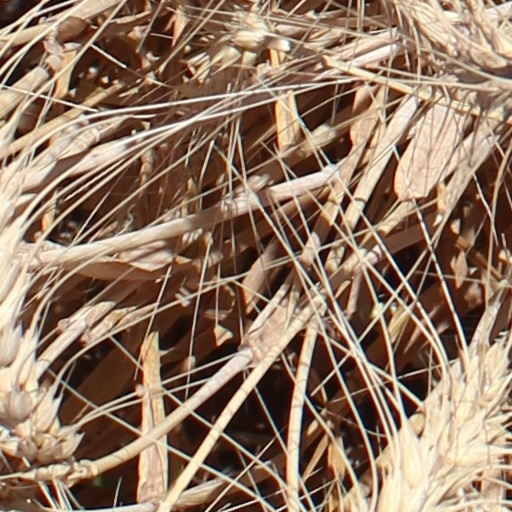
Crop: wheat